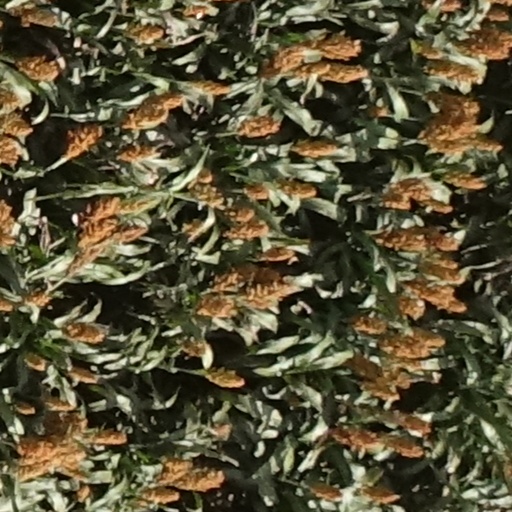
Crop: sorghum